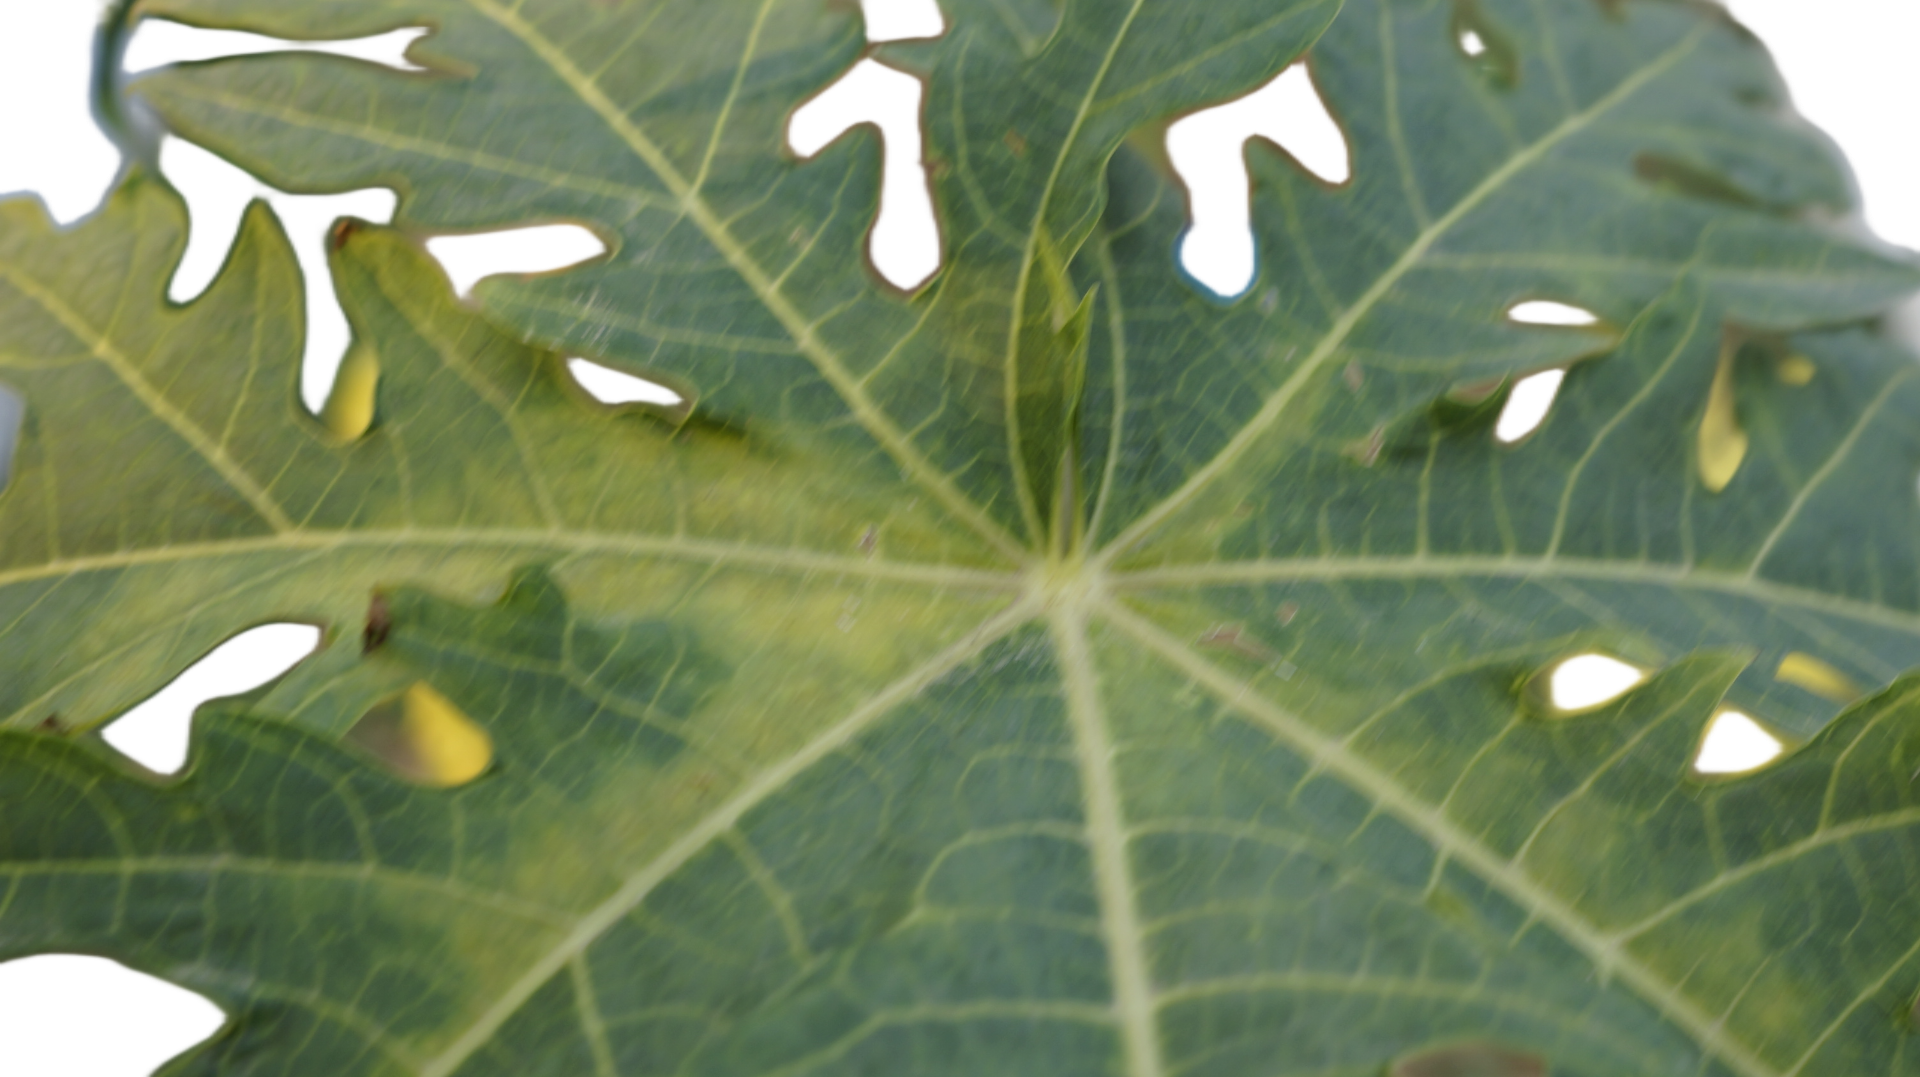
Crop: Papaya
Label: Mosaic_Virus